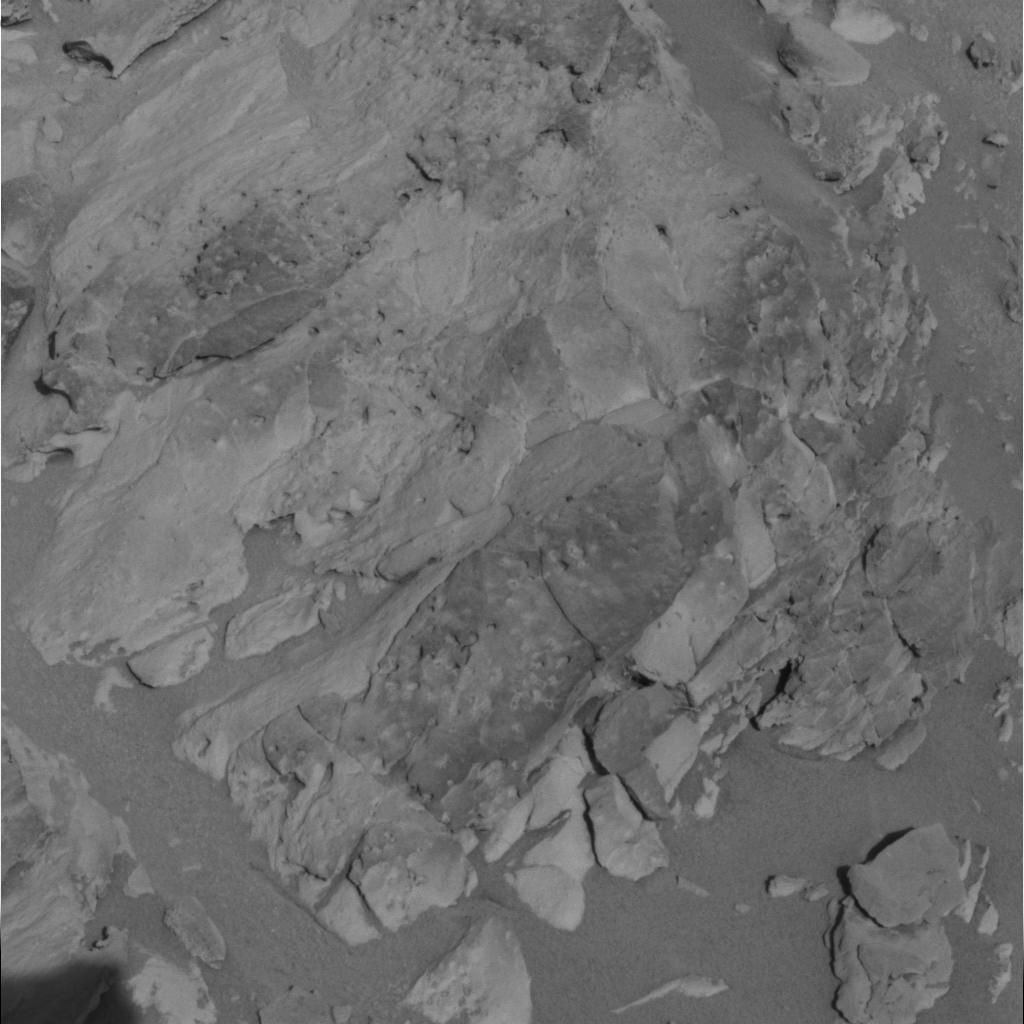
Surface features visible: Rock Outcrops, Rocks (Misc), Rock (Linear Features), Rock (Round Features), Soil, Nearby Surface